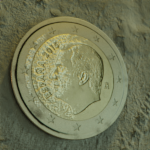
Coin value: 2euro
Country: es
Edition: 2015